Tabloid journalism

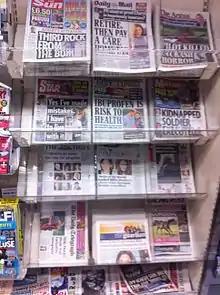
Display rack of British newspapers during the midst of the News International phone hacking scandal (5 July 2011). Many of the newspapers in the rack are tabloids.

Tabloid journalism is a popular style of largely sensationalist journalism, which takes its name from the tabloid newspaper format: a small-sized newspaper also known as a half broadsheet. The size became associated with sensationalism, and "tabloid journalism" replaced the earlier label of "yellow journalism" and "scandal sheets". Not all newspapers associated with tabloid journalism are tabloid size, and not all tabloid-size newspapers engage in tabloid journalism; since around the year 2000, many broadsheet newspapers converted to the more compact tabloid format.